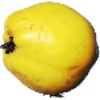
Label: quince